Casa Caprona

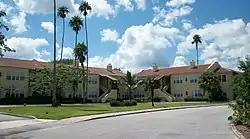
Casa Caprona, 2009

Built in 1926, the Casa Caprona (also known as the Markert Apartments) is a historic building in Fort Pierce, Florida, USA. It is located at 2605 St. Lucie Boulevard. The complex was designed in the Mediterranean Revival style by architects Arthur Beck and J.K. Shinn, and was built by T.H. Markenthaler and T.H. Kertshner. For a period of time the complex housed people training in the Navy's underwater demolition group during WWII. The complex was envisioned as the centerpiece for the proposed winter community of San Lucie Plaza. However, due to the collapse of the Florida land boom, the project failed.